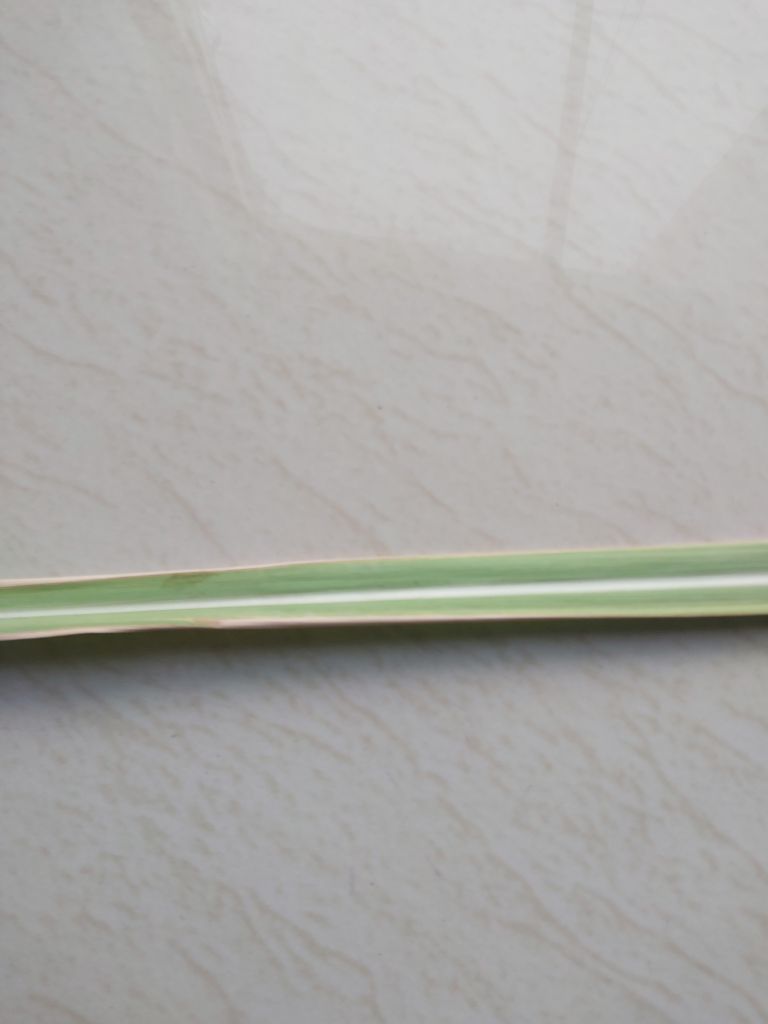
Label: BrownRust